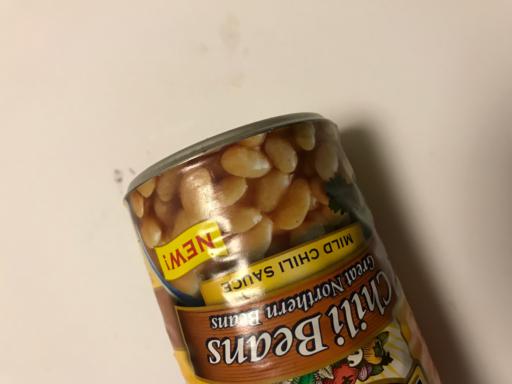
Waste category: metal